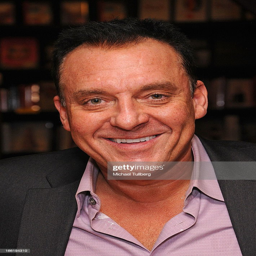
actor appears at a signing of his new book .